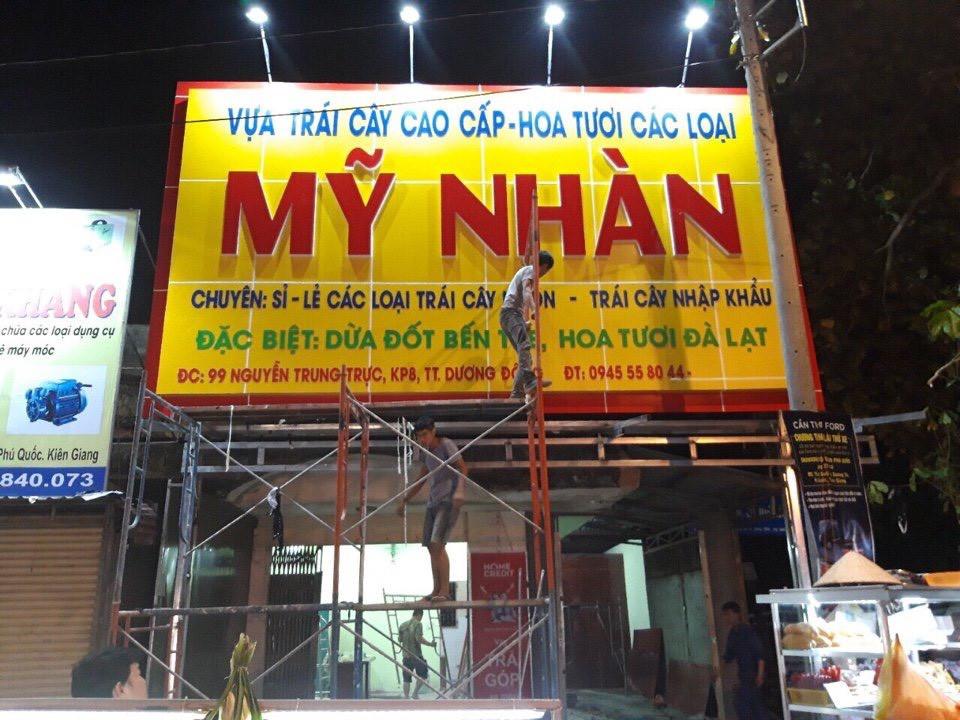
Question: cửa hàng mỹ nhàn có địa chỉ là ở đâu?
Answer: cửa hàng có địa chỉ là 99 nguyễn trung trực, khu phố 8